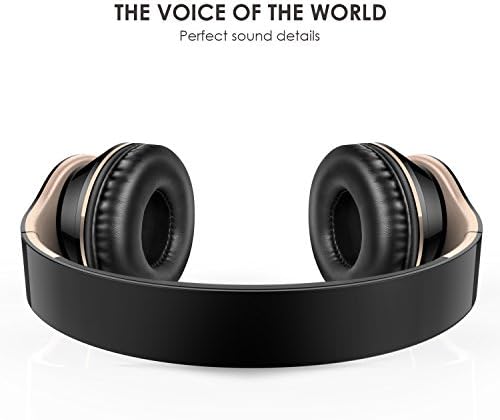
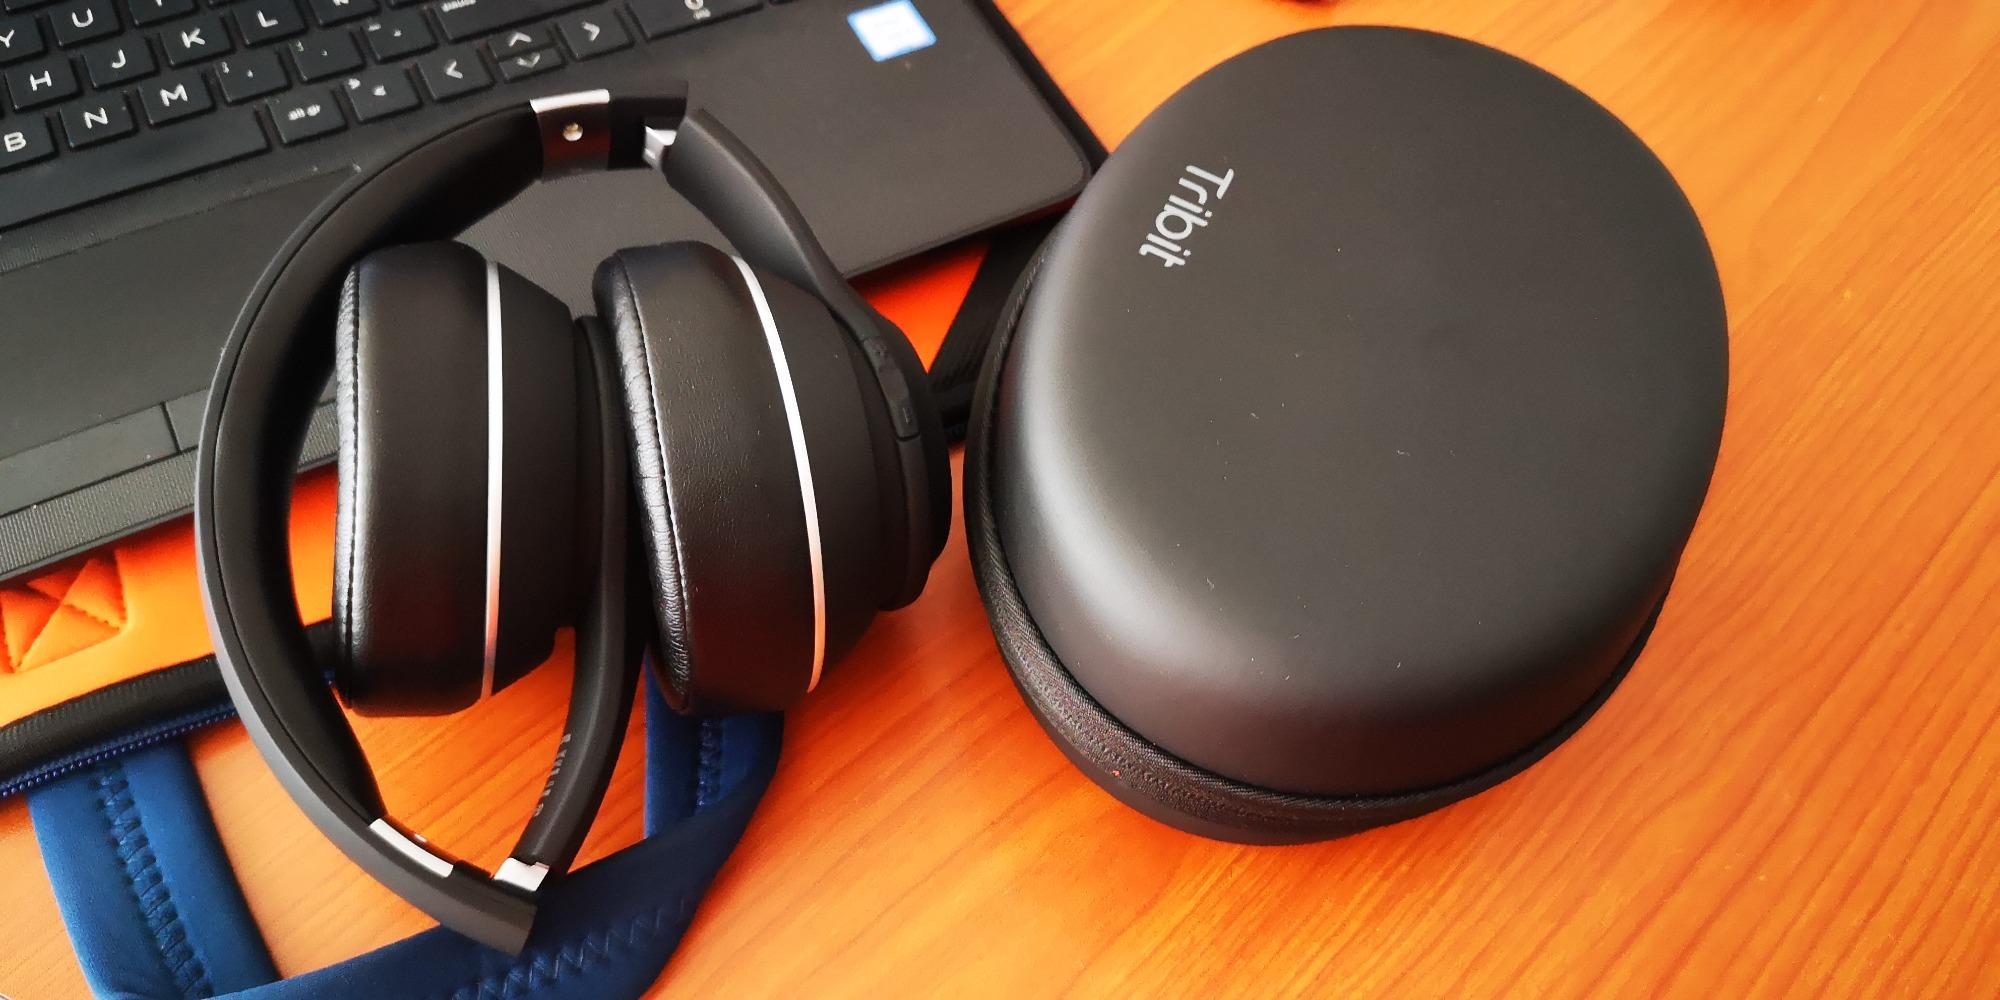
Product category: headphones
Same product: no